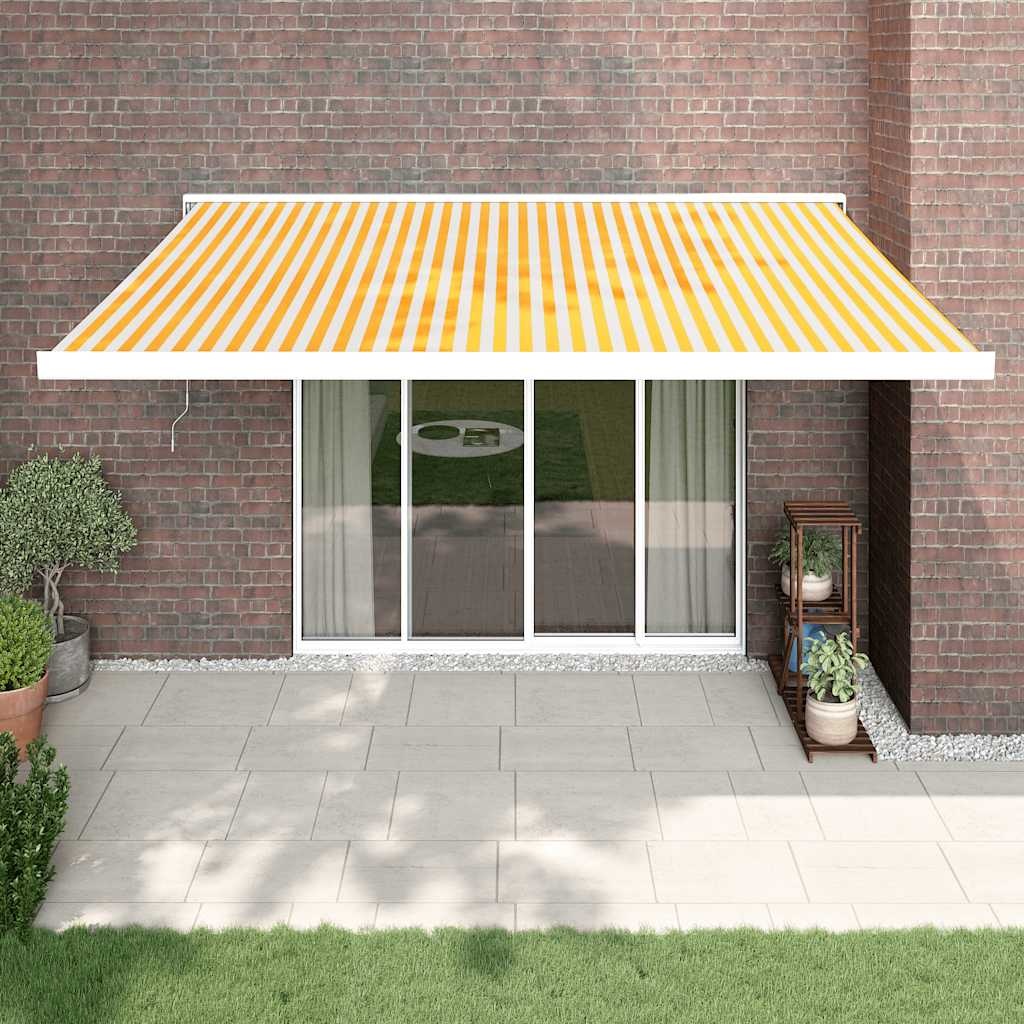
VidaXL Luifel uittrekbaar 4x3 m stof en aluminium geel en wit
Brand: vidaXL
Category: Home & Garden > Lawn & Garden > Outdoor Living > Awnings